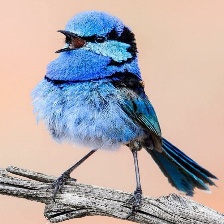
Species: SPLENDID WREN
Scientific name: MALURUS SPLENDENS